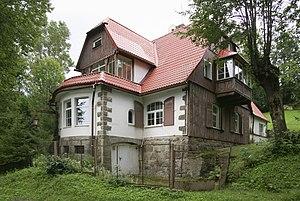
Zachełmie est une localité polonaise de la gmina de Podgórzyn, située dans le powiat de Jelenia Góra en voïvodie de Basse-Silésie.